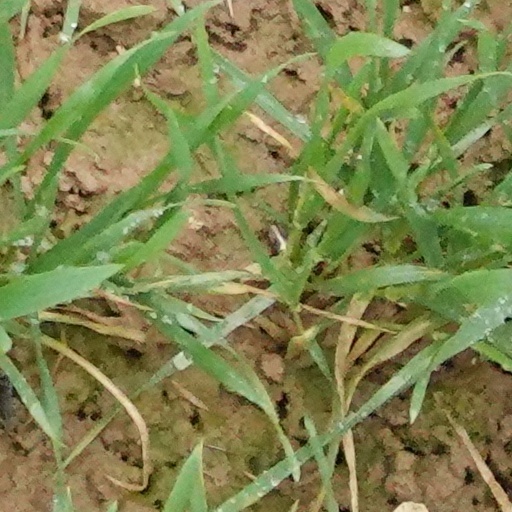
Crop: wheat